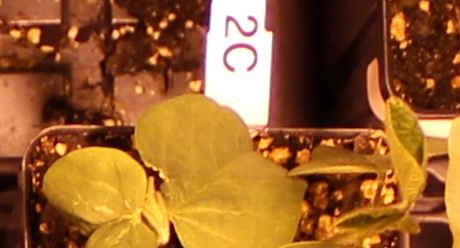
Label: Soybean